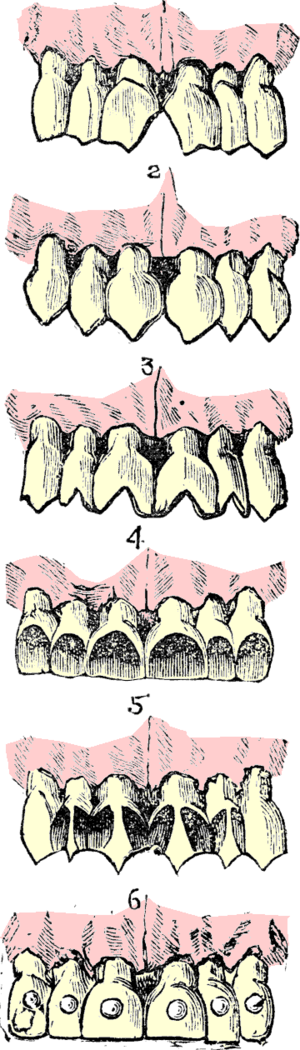
L’histoire de la médecine dentaire est une partie de l'histoire de la médecine, et l'étude des développements historiques de la médecine dentaire, y compris des biographies des personnes qui ont influencé la médecine dentaire de leur temps. Cette histoire s'étend très loin dans le passé. Ainsi, au Danemark, la preuve de l'ouverture d'une molaire remonte au néolithique. Le traitement conservatoire des dents chez les anciens paysans du Pakistan a pu être prouvé dans l'intervalle de 7 000 à 5 500 ans av. J.C, et ce avec l'intention de « réparer » les dents, et éventuellement même de combler les cavités. Depuis les Sumériens, on a cru jusqu'aux temps modernes qu'un ver dans la dent était responsable de la carie. Les premiers travaux sur la technique dentaire ont été faits au milieu du Iᵉʳ millénaire av. J.-C. par les Étrusques et les Phéniciens. L'influence des savants romains et grecs a été déterminante au Moyen Âge tant dans le monde chrétien que dans le monde arabe.